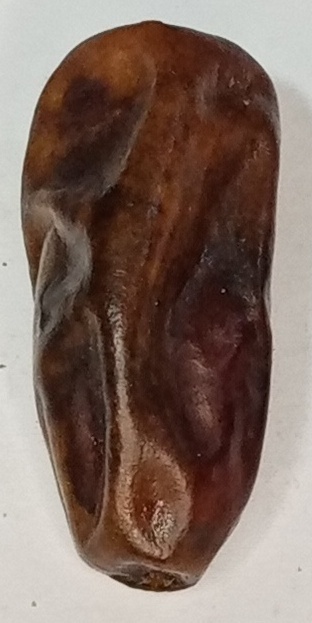
Variety: gajar
Size: small
Grade: grade-2